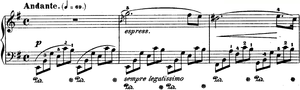
Les Nocturnes sont 21 courtes pièces pour piano seul composées par Frédéric Chopin entre 1827 et 1846. Elles tiennent une place importante dans le répertoire de concert contemporain. Bien que Chopin n'ait pas inventé le nocturne, il a popularisé le genre et l'a répandu, à partir de la forme développée par le compositeur irlandais John Field.